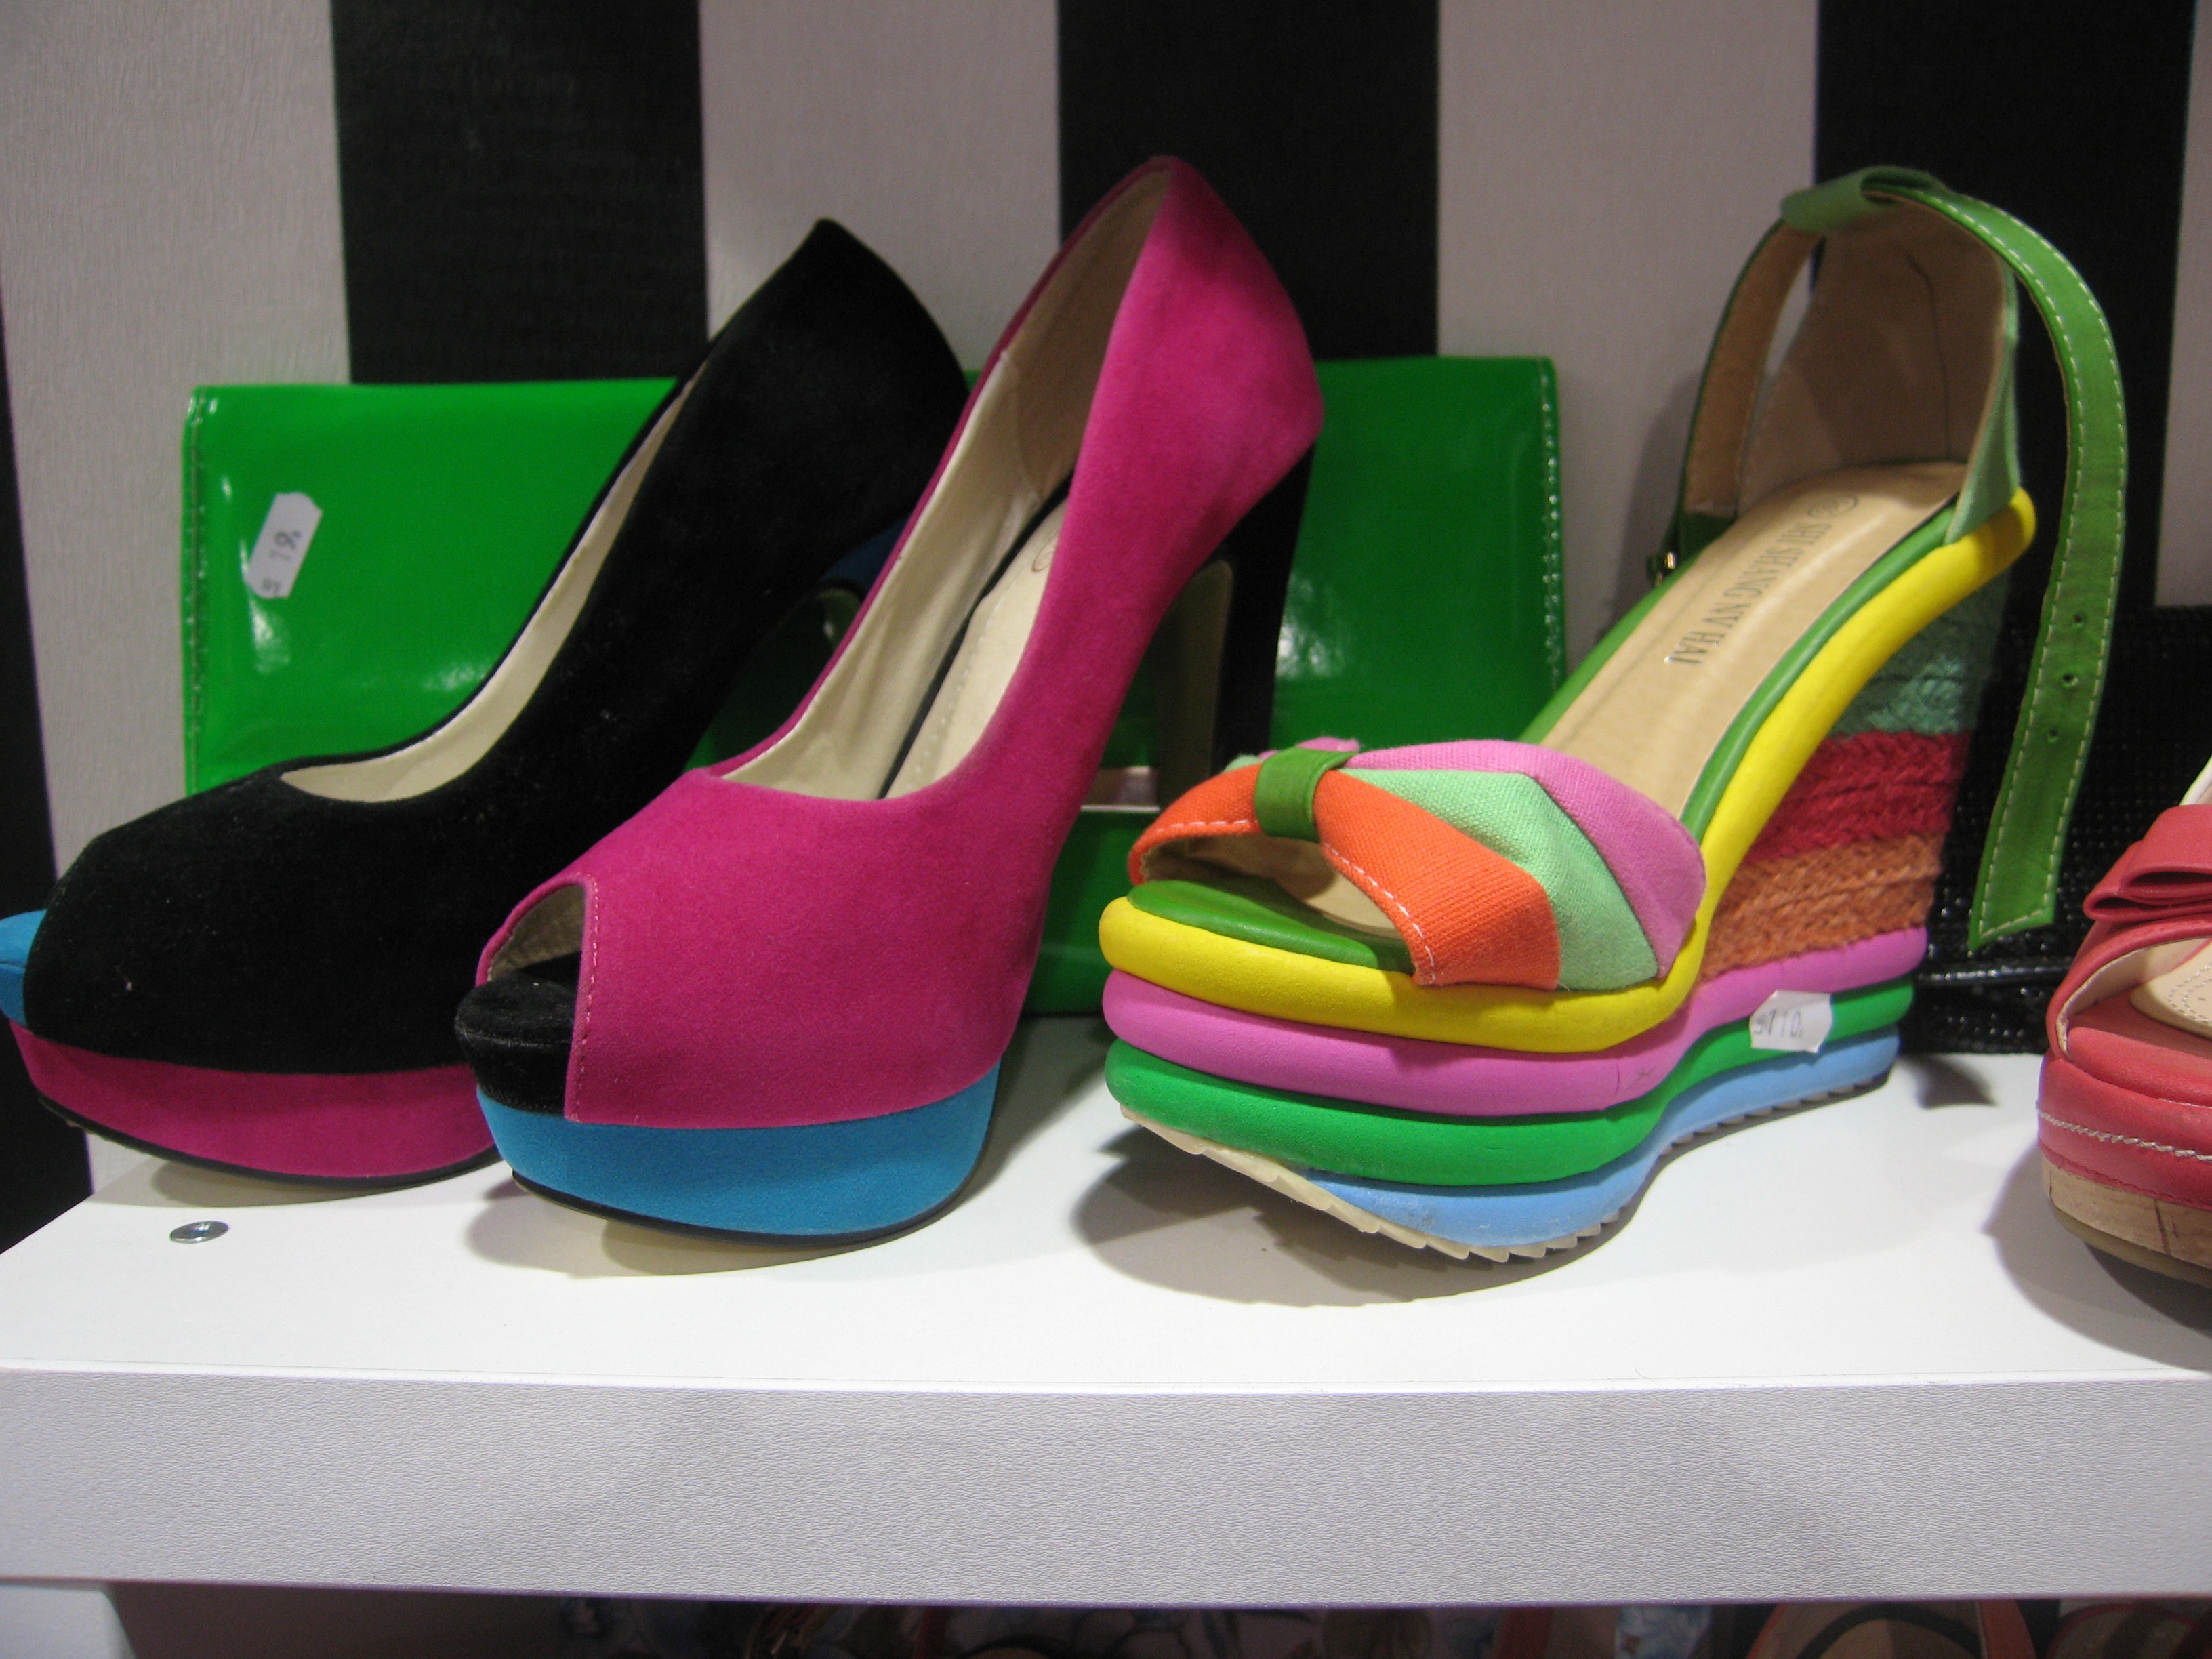
shoe, summer, bare, yellow, sandal, product, shoes, cool image, footwear, magenta, cool photo, flashy, high heels, bare feet, product design, high heeled footwear, outdoor shoe, bare feet shoes